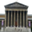
Label: castle